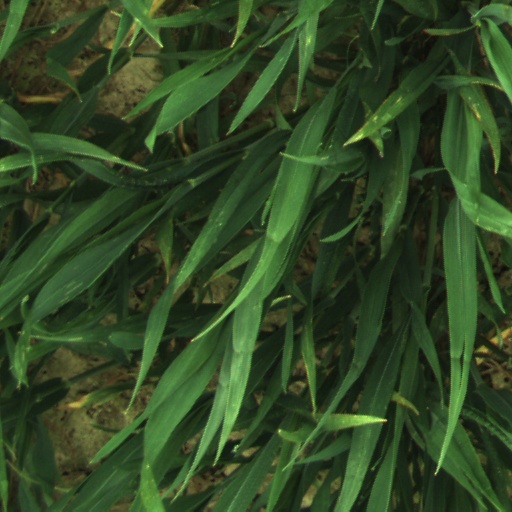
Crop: wheat